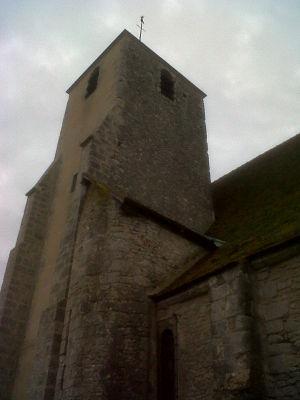
Eglise de Montcresson vue depuis la rue voisine
L'église Saint-Léger est une église catholique située à Montcresson dans le Loiret, en France.